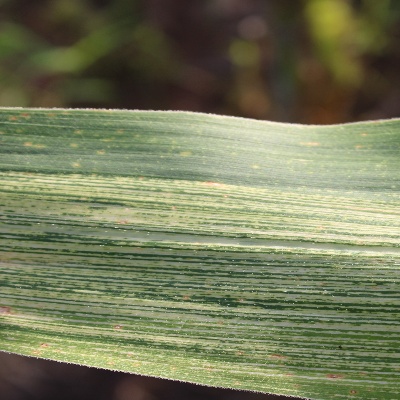
Crop: Maize
Condition: streak virus